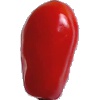
Label: Tomato 2